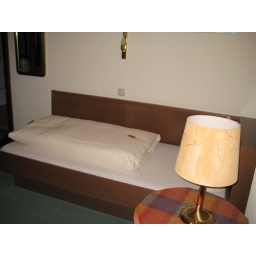
Picture of my bed in the 3 bedroom hotel. I thought it was interesting.